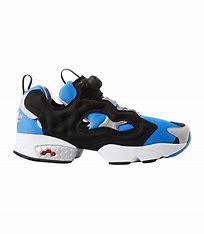
Brand: Reebok
Model: Instapump Fury OG